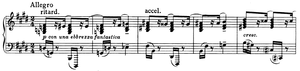
La 5ᵉ sonate op. 53 est une sonate du pianiste et compositeur russe Alexandre Scriabine. Composée peu après son poème de l'extase en 1907, la 5ᵉ sonate ne comporte qu'un seul mouvement. Son exécution dure à peu près dix minutes. Scriabine rompt définitivement avec la forme classique de la sonate, et se trouve aux frontières de l'atonalisme, mettant en avant les harmonies, les couleurs et le rythme. Les glissements chromatiques, les envols, la frénésie sont très caractéristiques de Scriabine. L'œuvre est créée le 18 novembre 1908 à Moscou par le pianiste Mark Meitschik.